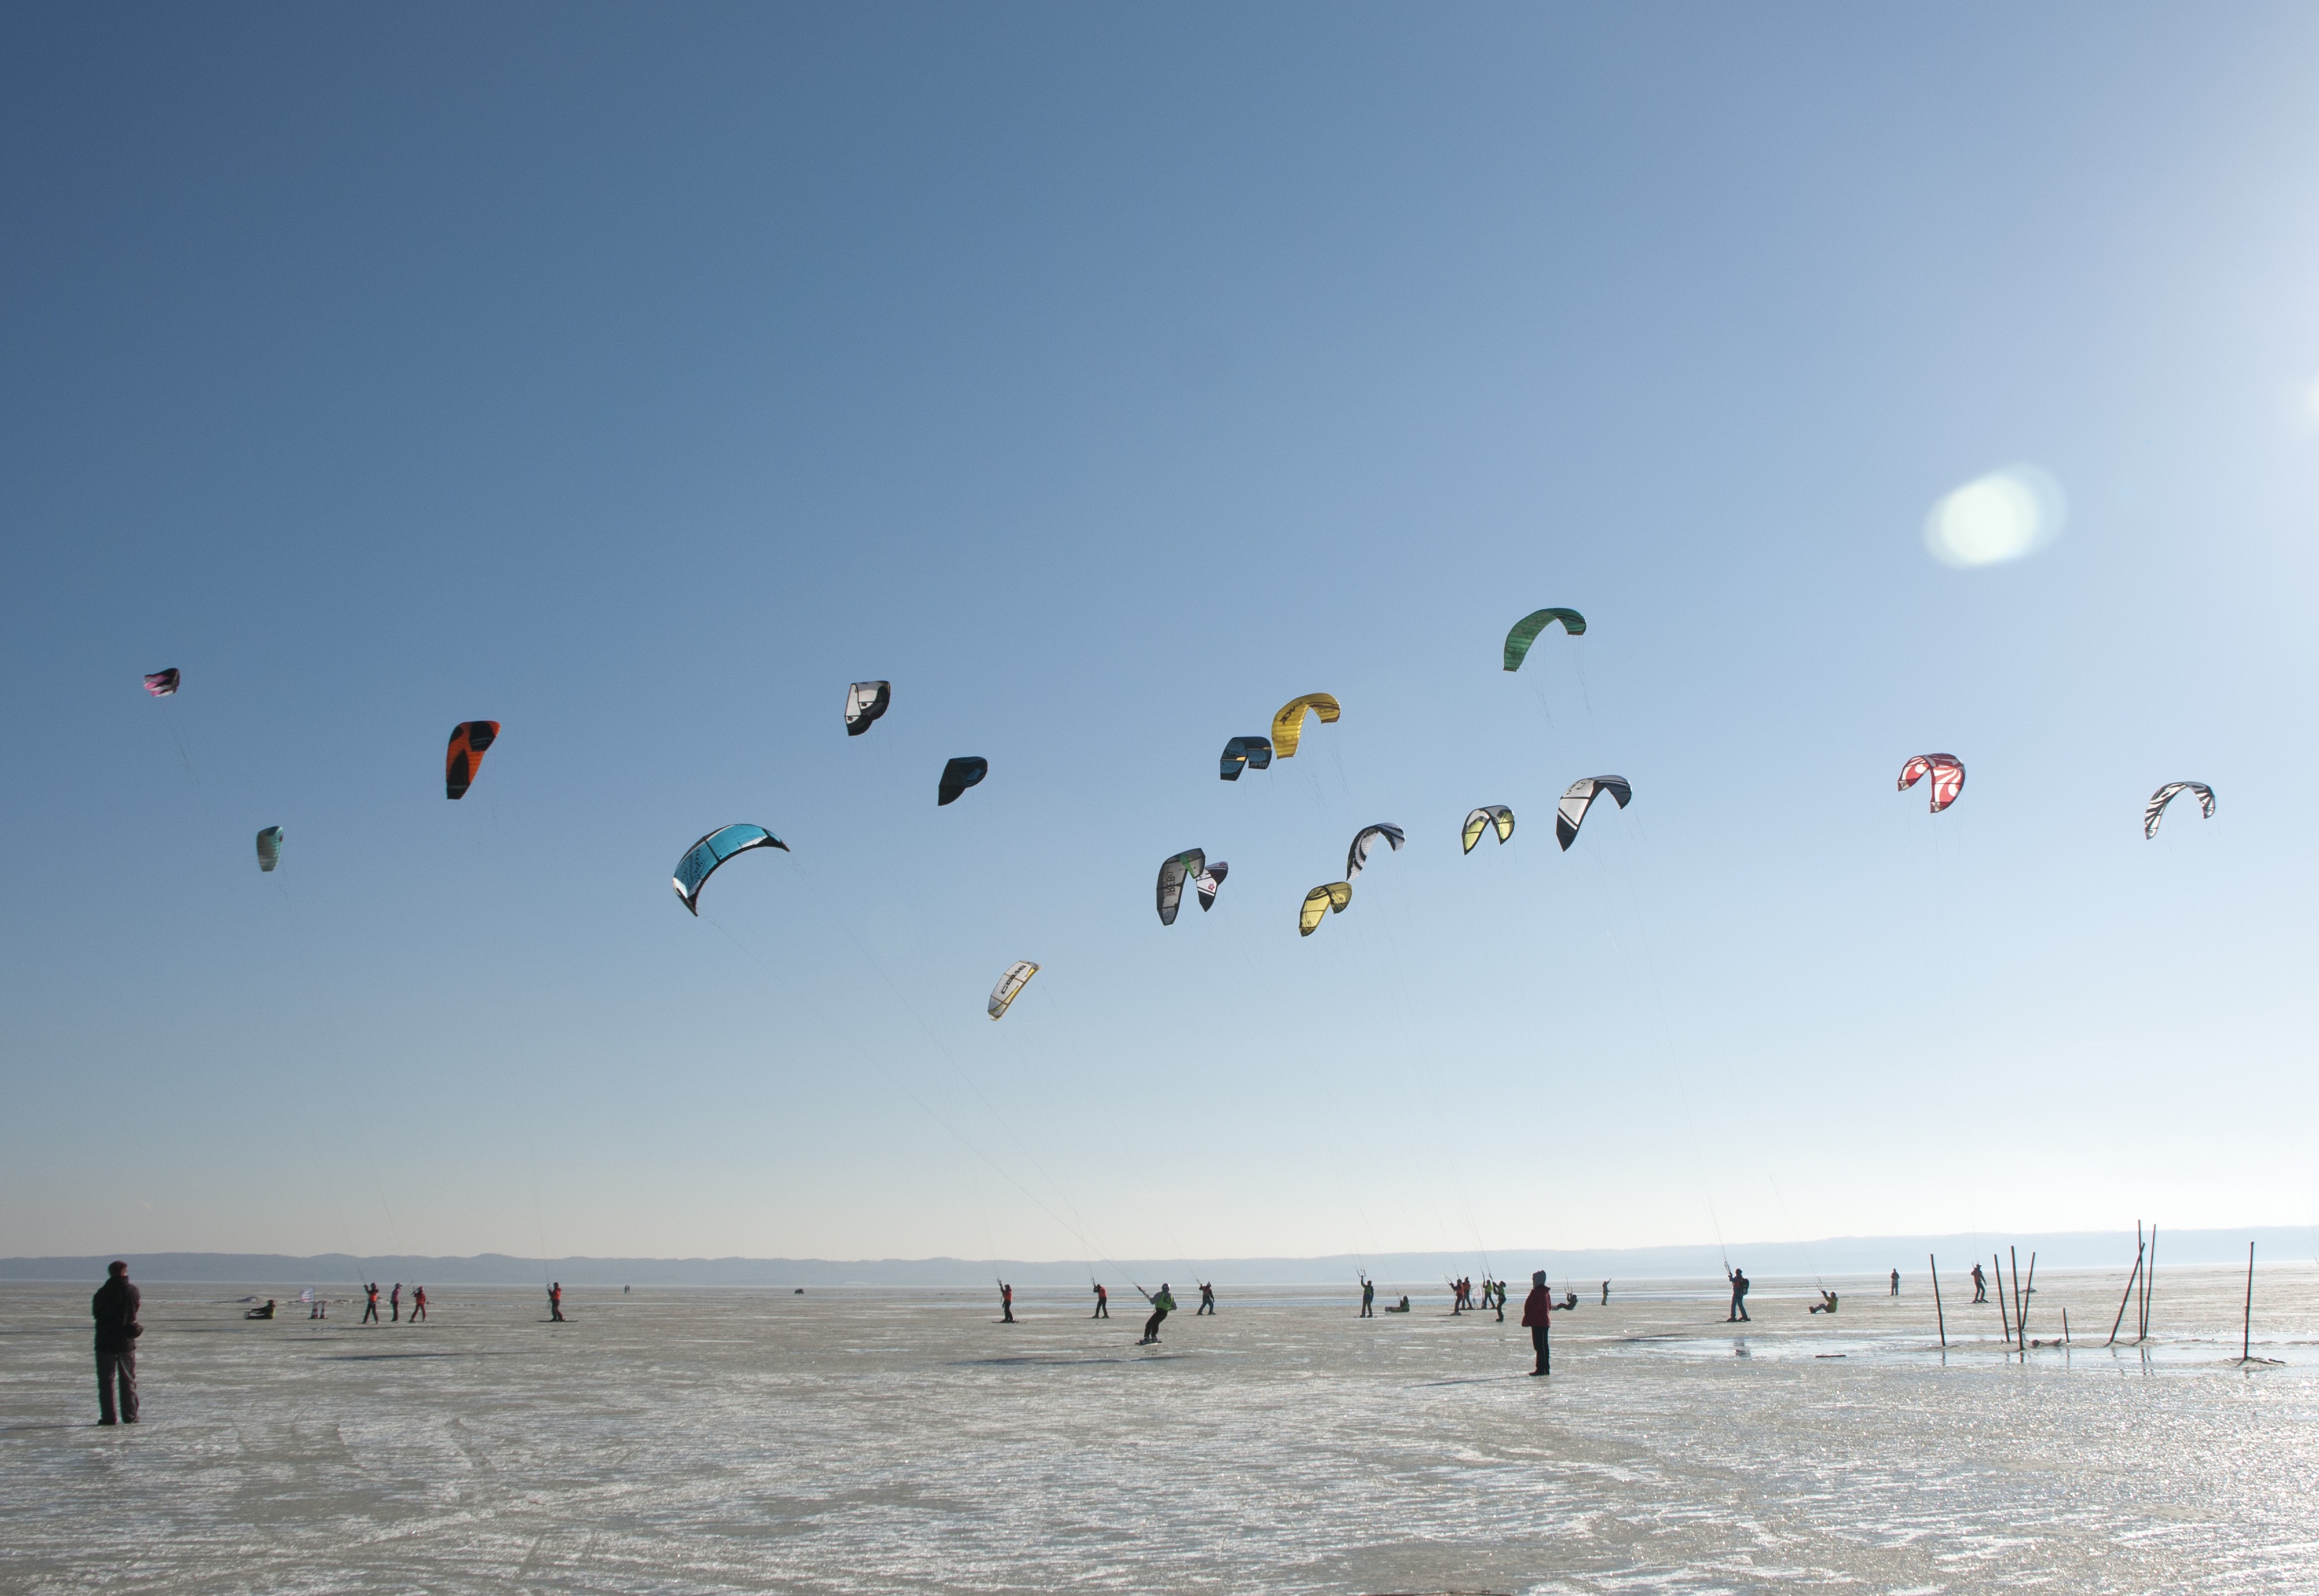
beach, sea, coast, ocean, winter, sky, sport, wind, ice, kite, toy, sports, kitesurfing, skis, atmosphere of earth, kite sports, snowkiting